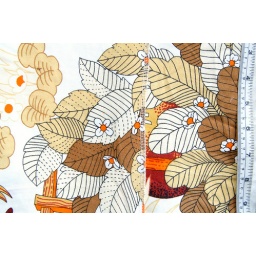
Vintage leaf print light curtain weight textile. Also available in green leaves with yellow centred daisy